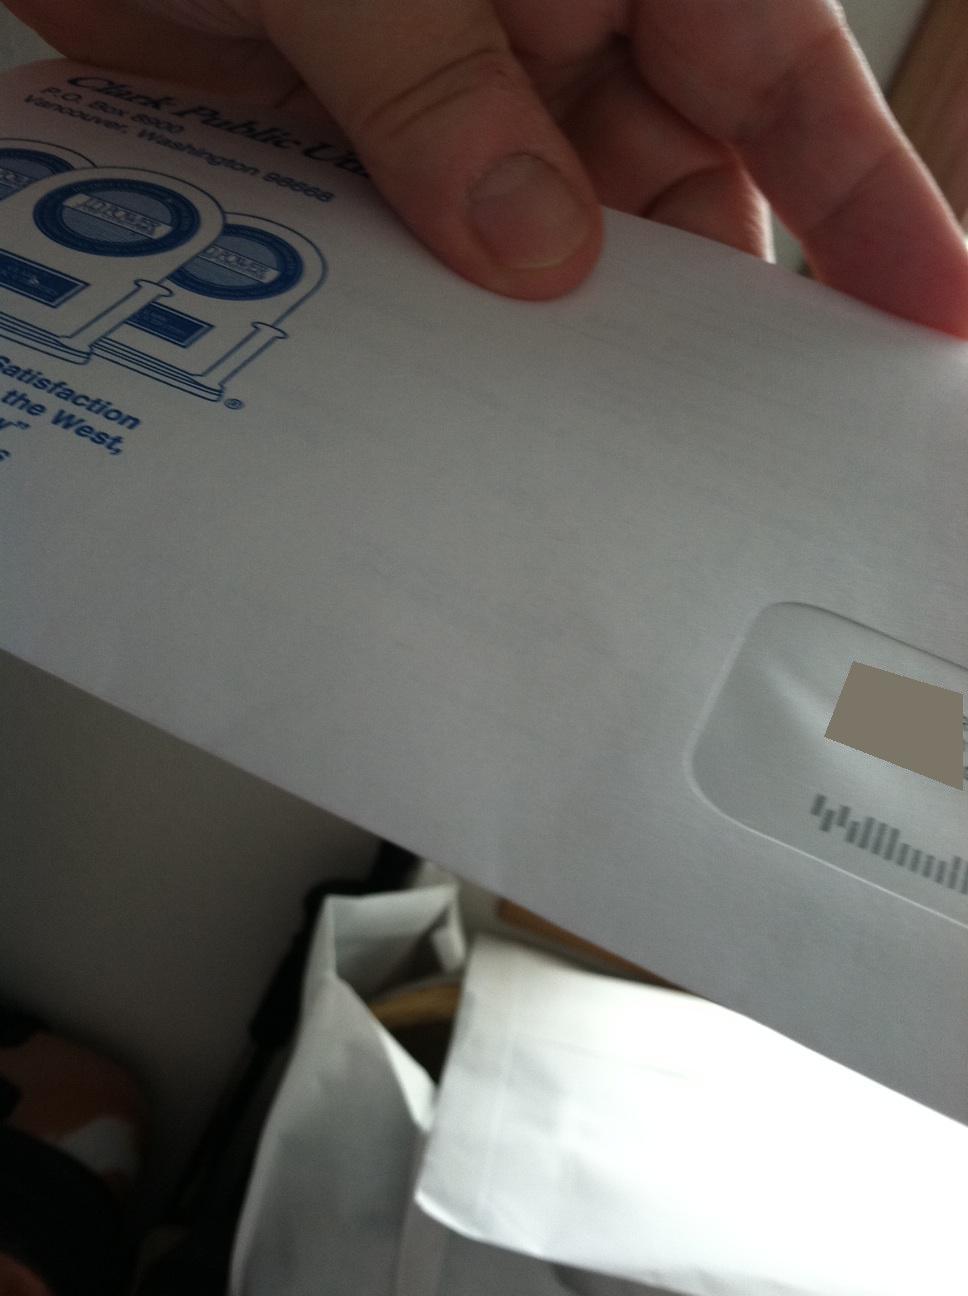Question: Can you tell me who this piece of mail is from? Thank you.
Answer: unanswerable